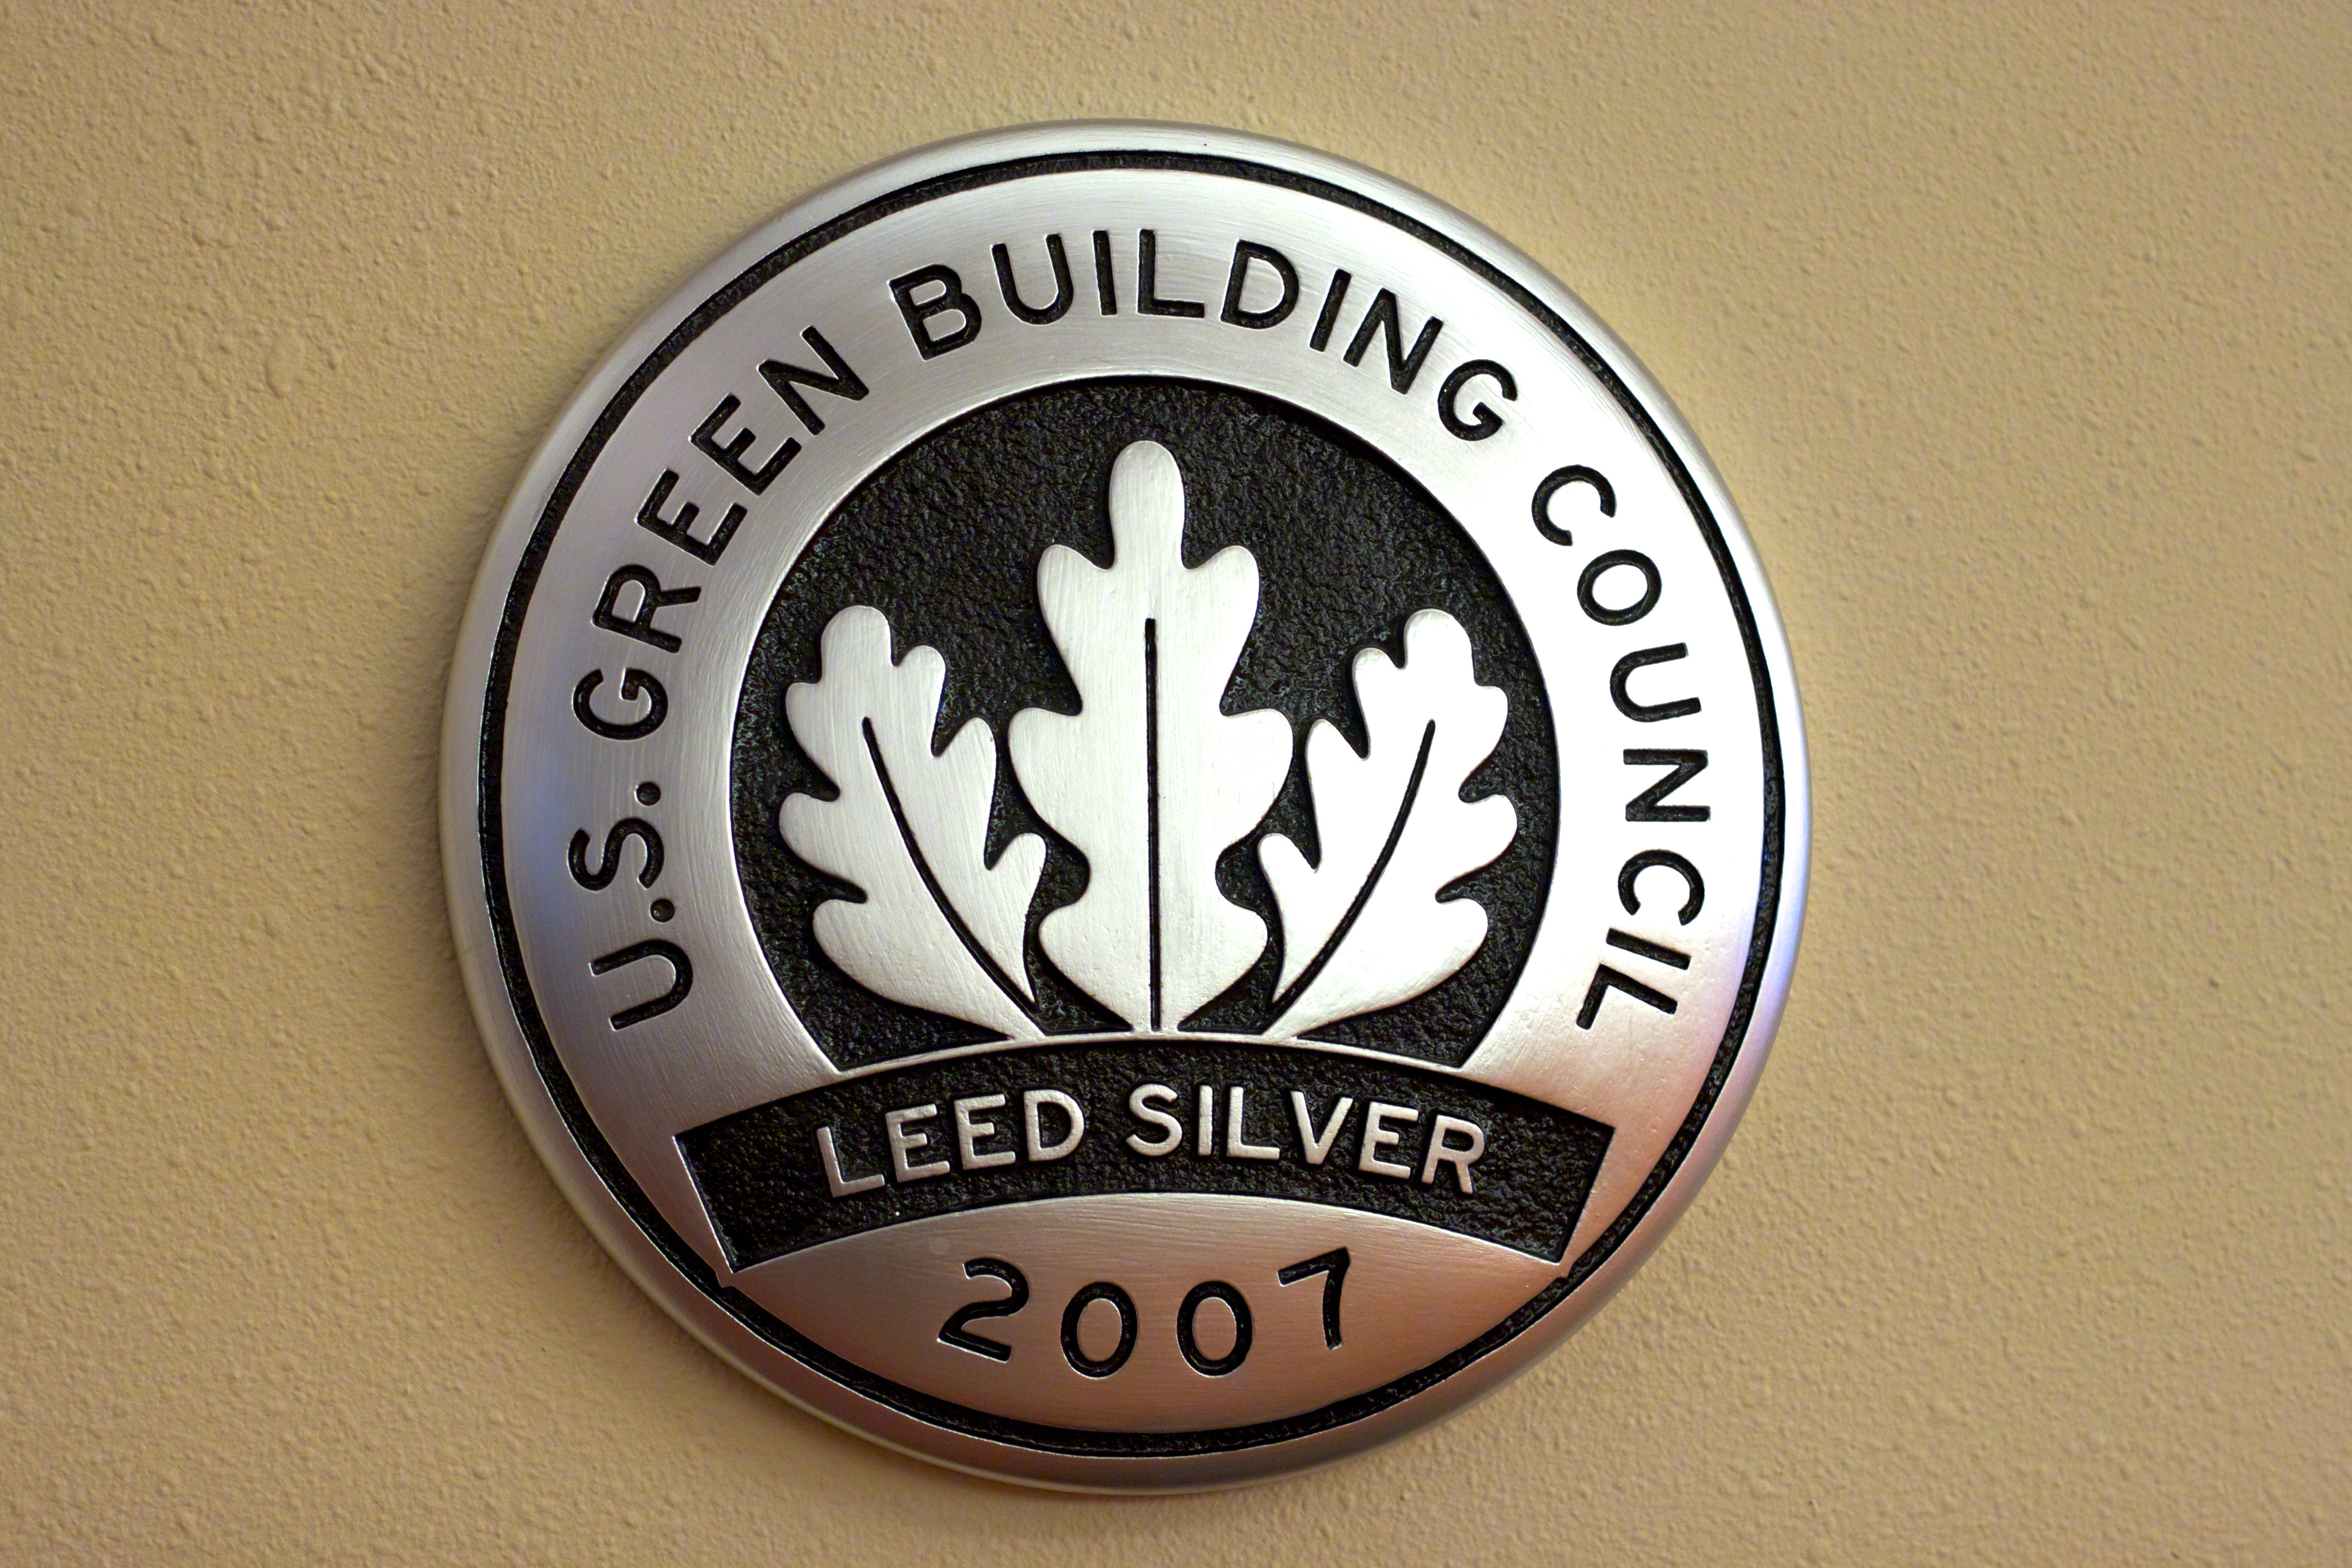
number, sign, money, label, brand, font, logo, currency, trademark, badge, nmc, madison, nmc2011, award